Lost and Found (1996 film)

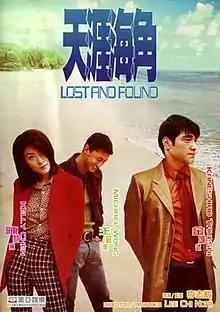
"Lost and Found" DVD cover

Lost and Found (天涯海角 - Tiān Yá Hǎi Jiǎo, literally "the ends of the world") is a 1996 Hong Kong film written and directed by Lee Chi-Ngai. It stars Kelly Chan, Takeshi Kaneshiro and Michael Wong.